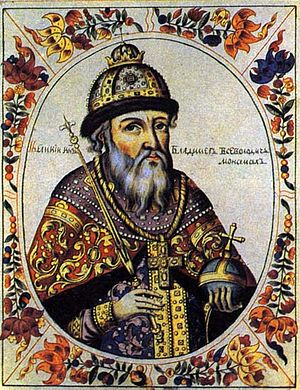
Vladimir Monomakh
Vladimir 2. Monomakh var en berømt Velikij Knjaz af Kijevriget.